Sam Gilliam

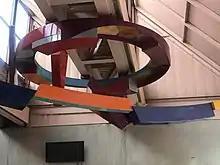
Close-up of "Solar Canopy" (1986)

Gilliam went through several distinct stages working in this style, starting with a series of solid color field paintings that were bisected by diagonal stripes of alternating color, separated by thin lines of bare canvas, inspired by Gene Davis' extensive use of the stripe motif and by Morris Louis' final series of striped abstractions. Gilliam's stripe paintings were followed by pennant paintings, a series that combined the striated stripe format with the style of Kenneth Noland's geometric chevron paintings. Paintings by Gilliam from this period of hard-edge abstraction include "Shoot Six", which showcased how he was moving beyond the Washington School's core styles, as the distinct regions of colors blend together in the lower-right corner.